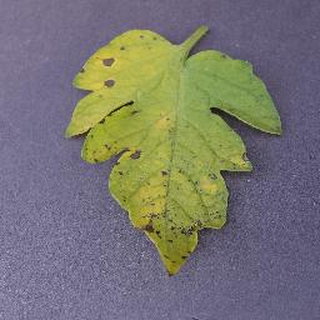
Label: tomato_septoria_leaf_spot